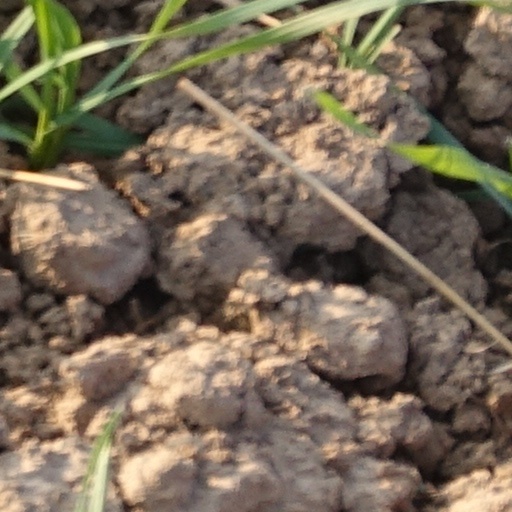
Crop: wheat